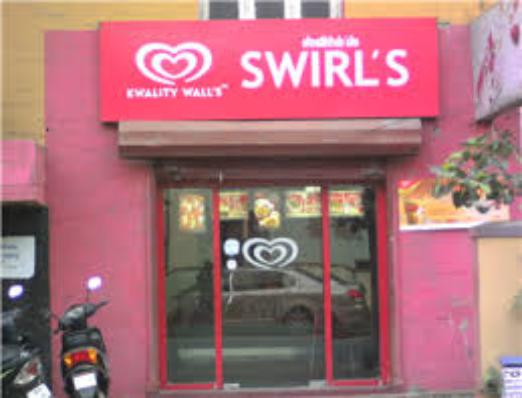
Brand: Kwality Wall's
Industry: Food